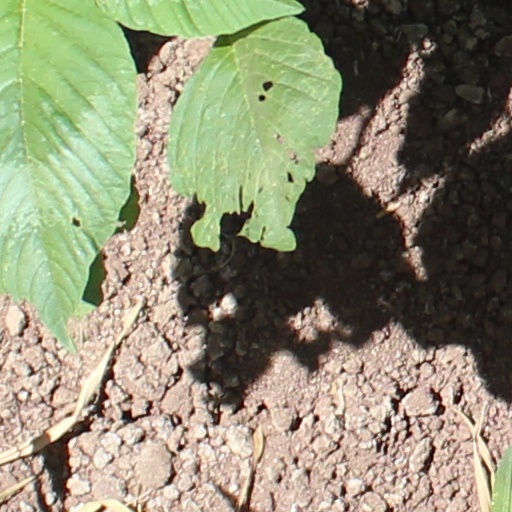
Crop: wheat